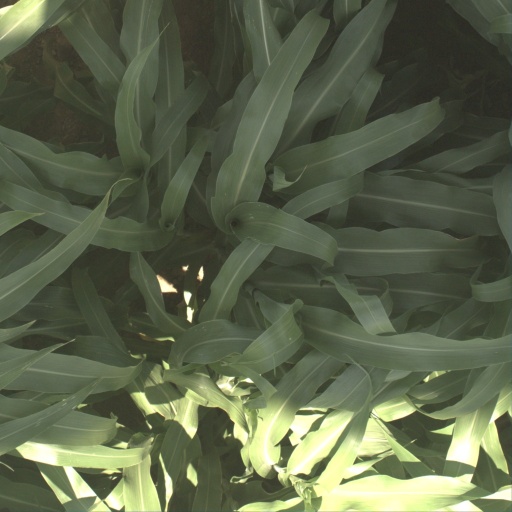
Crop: sorghum